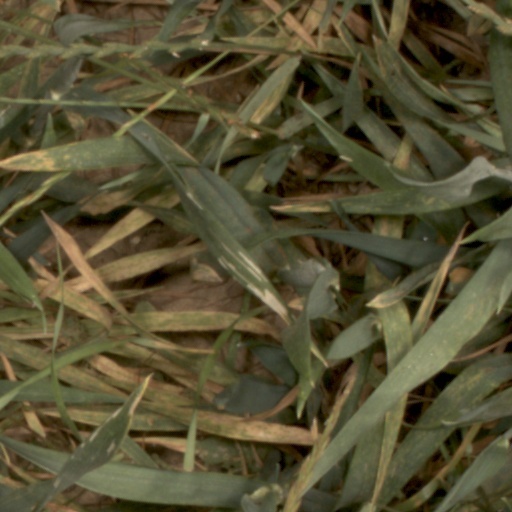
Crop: wheat